Morane-Saulnier BB

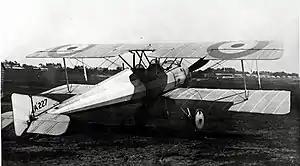
RFC Morane-Saulnier BB

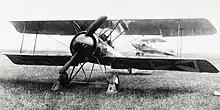
Captured Morane-Saulnier BB

The Morane-Saulnier BB was a military observation aircraft produced in France during World War I for use by Britain's Royal Flying Corps. It was a conventional single-bay biplane design with seating for the pilot and observer in tandem, open cockpits. The original order called for 150 aircraft powered by 110-hp Le Rhône 9J rotary engines, but shortages meant that most of the 94 aircraft eventually built were delivered with 80 hp Le Rhône 9C rotaries instead. A water-cooled Hispano-Suiza 8A engine was trialled as an alternative in the Type BH, but this remained experimental only. A production licence was sold to the Spanish company Compañía Española de Construcciones Aeronáuticas (CECA), which built twelve fitted with Hispano-Suiza engines in 1916.